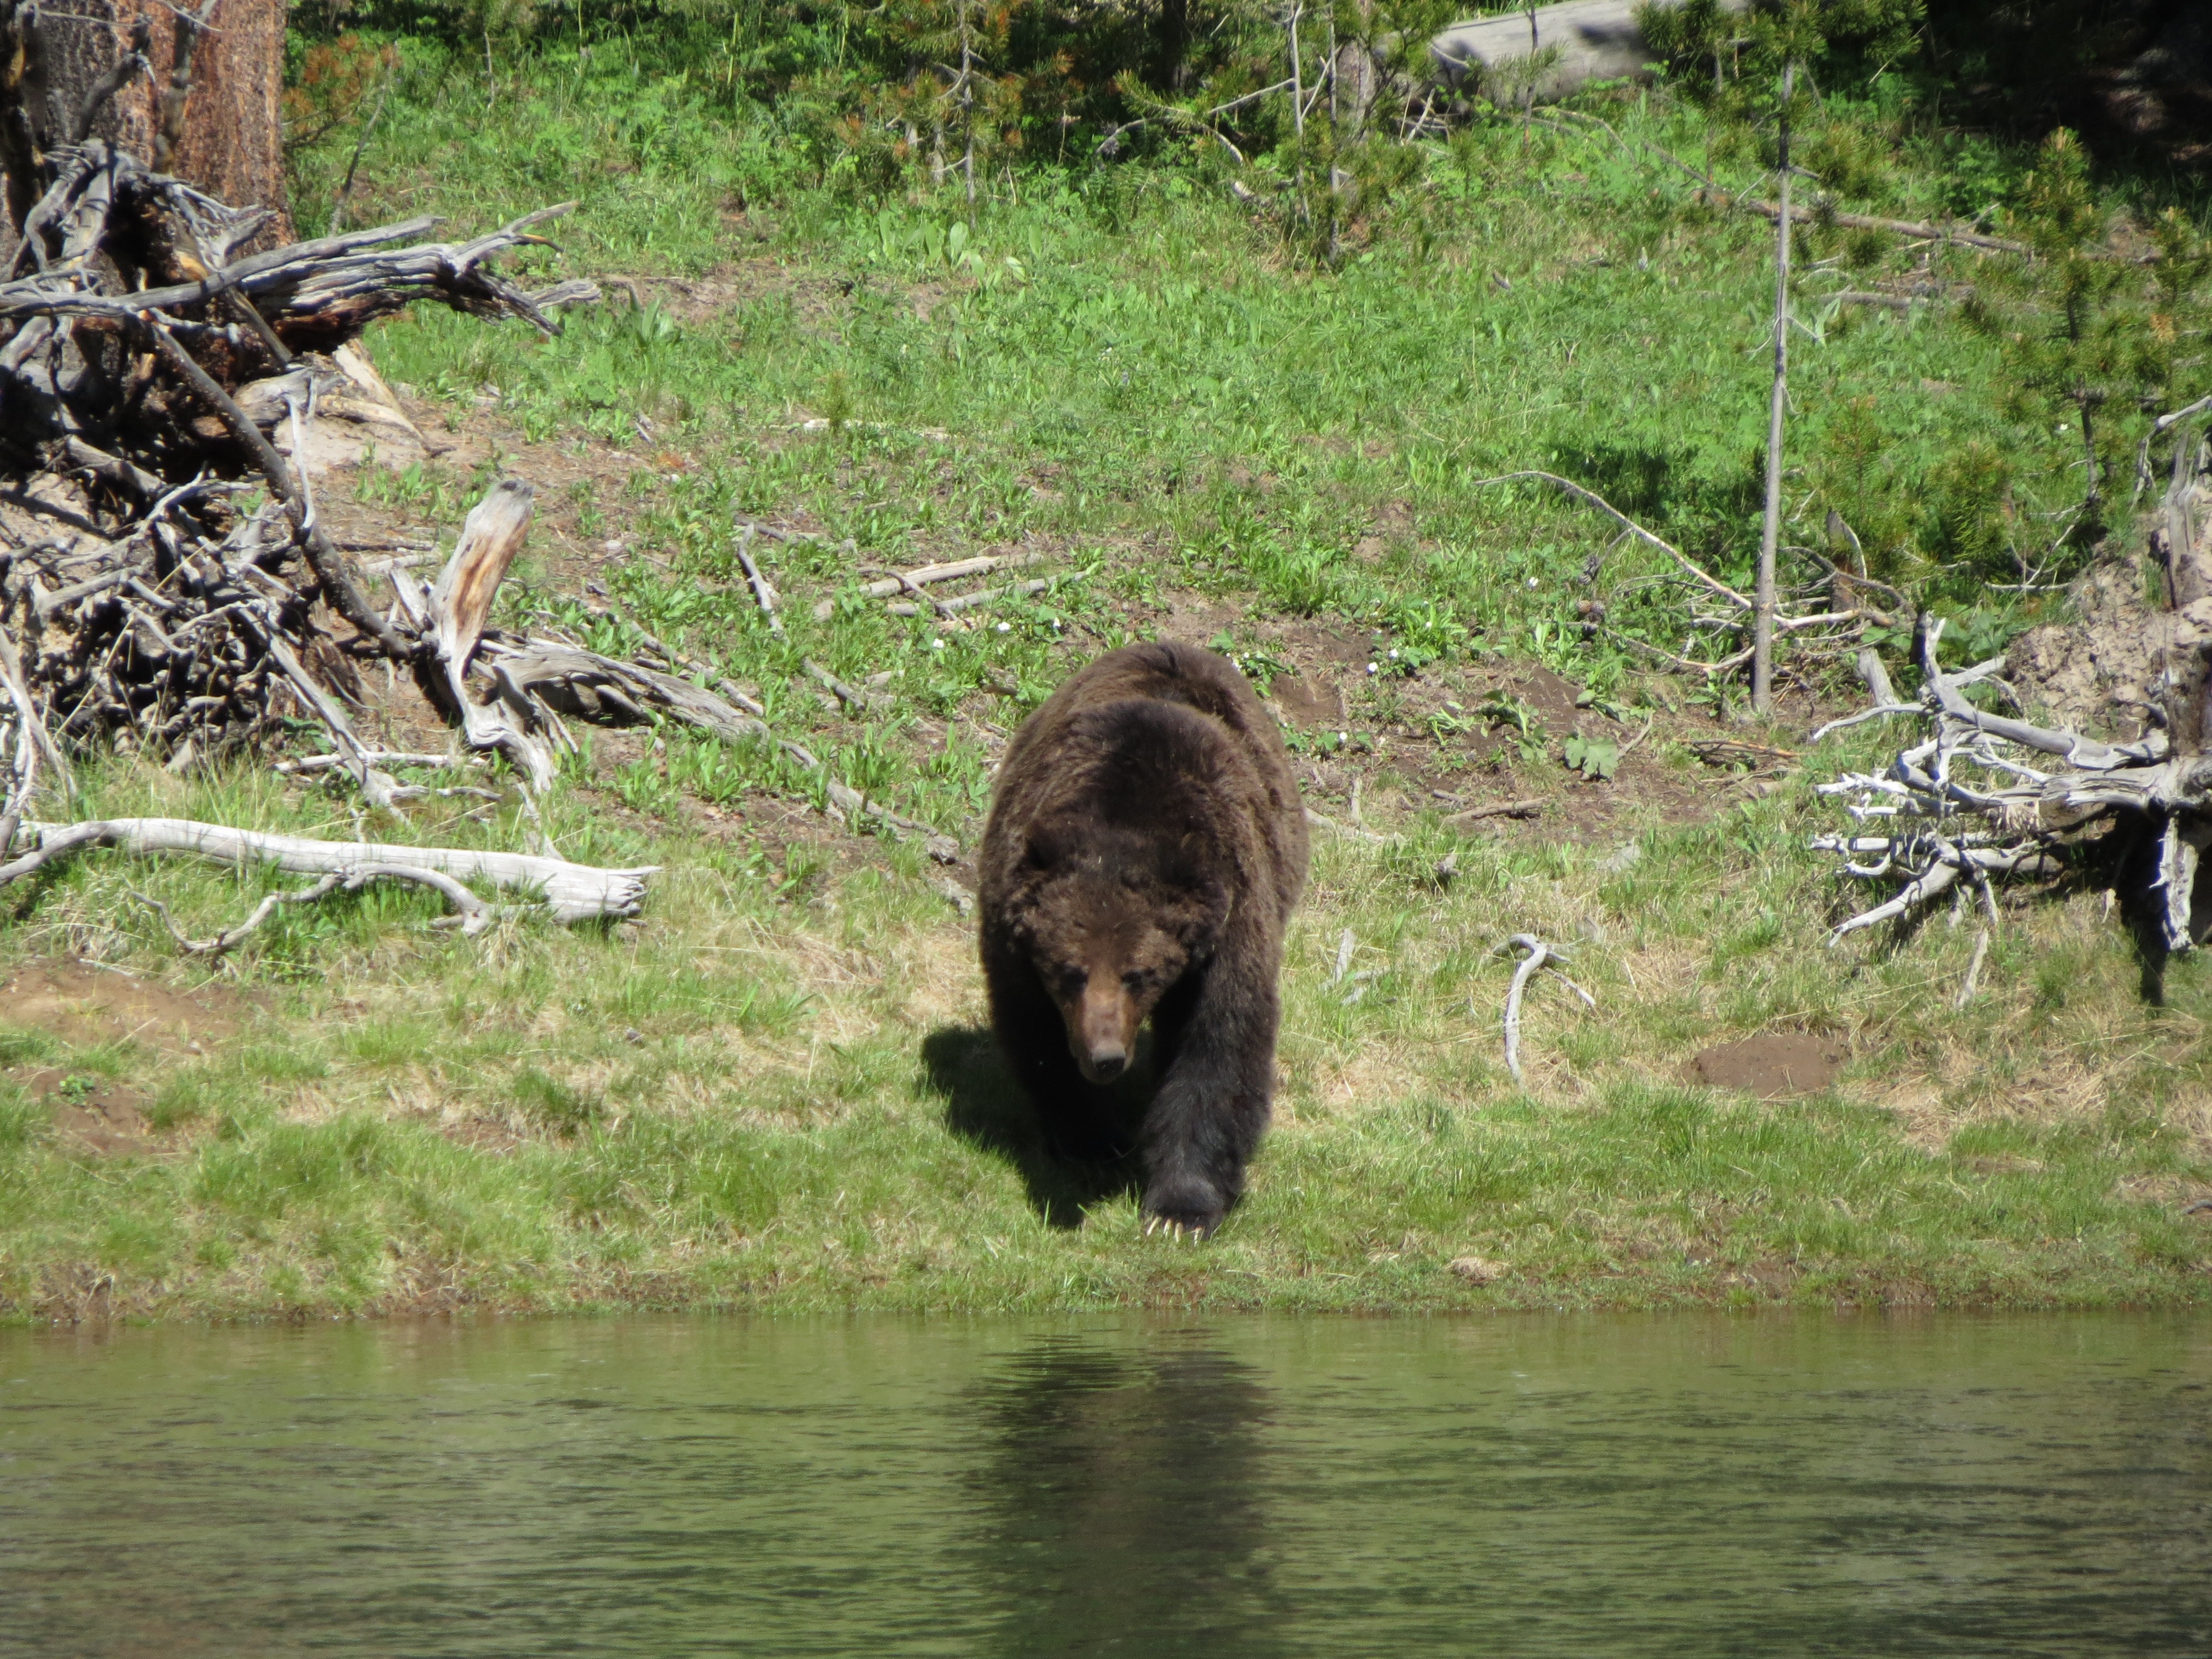
landscape, nature, outdoor, wilderness, animal, land, bear, wildlife, grizzly, wild, environment, scenic, natural, scenery, mammal, fauna, brown bear, outdoors, zoology, species, safari, grizzly bear